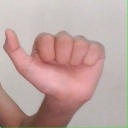
अक्षर: त